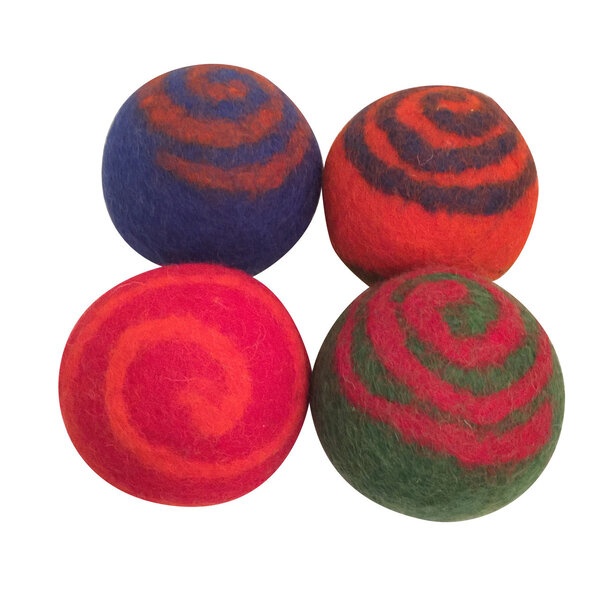
Papoose Toys Kugeln Spirale 10cm/4
Set mit 4 Kugeln aus Wollfilz mit einem Durchmesser von 10 cm. Material: Wollfilz Menge: 4 Kugeln Durchmesser: 10 cm
Brand: Papoose Toys
Category: Toys & Games > Toys > Activity Toys > Bouncy Balls